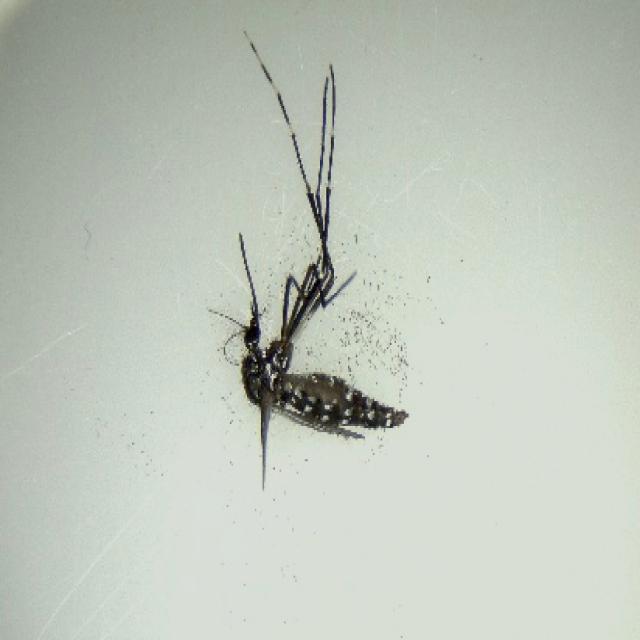
Species: aedes_albopictus